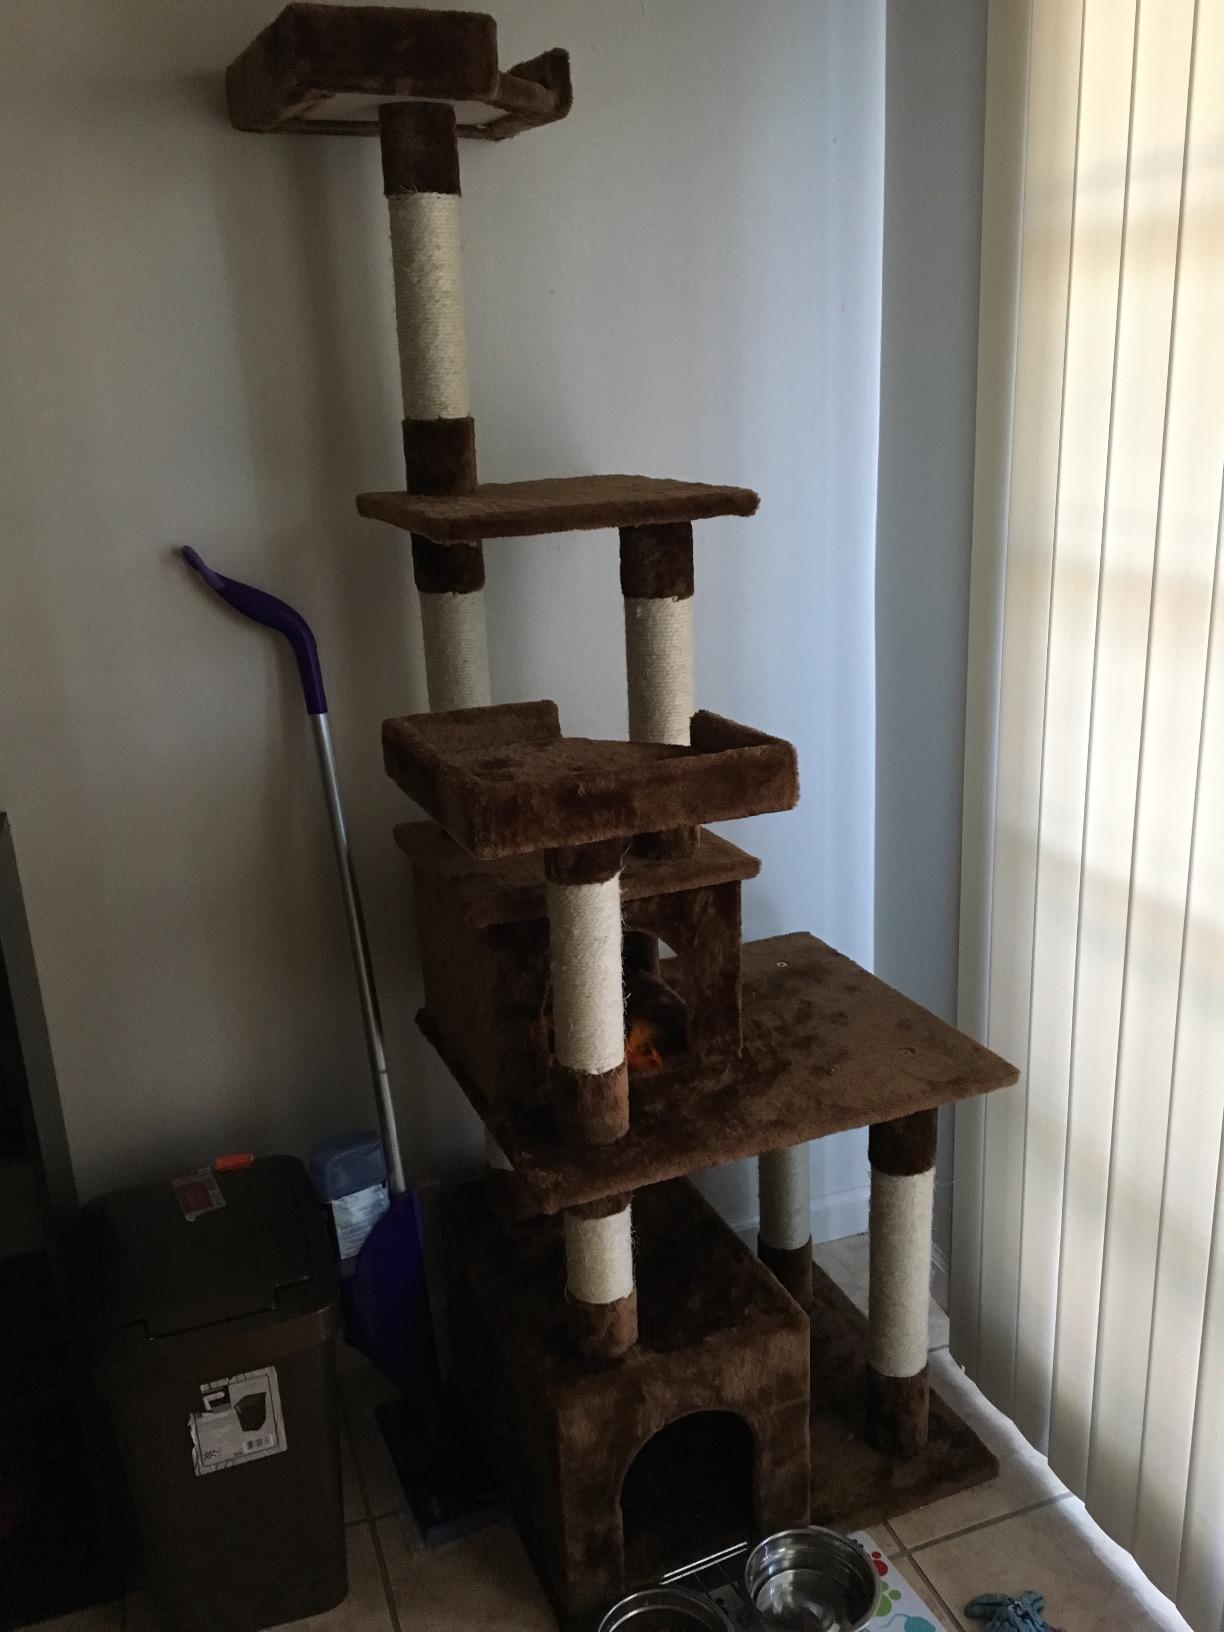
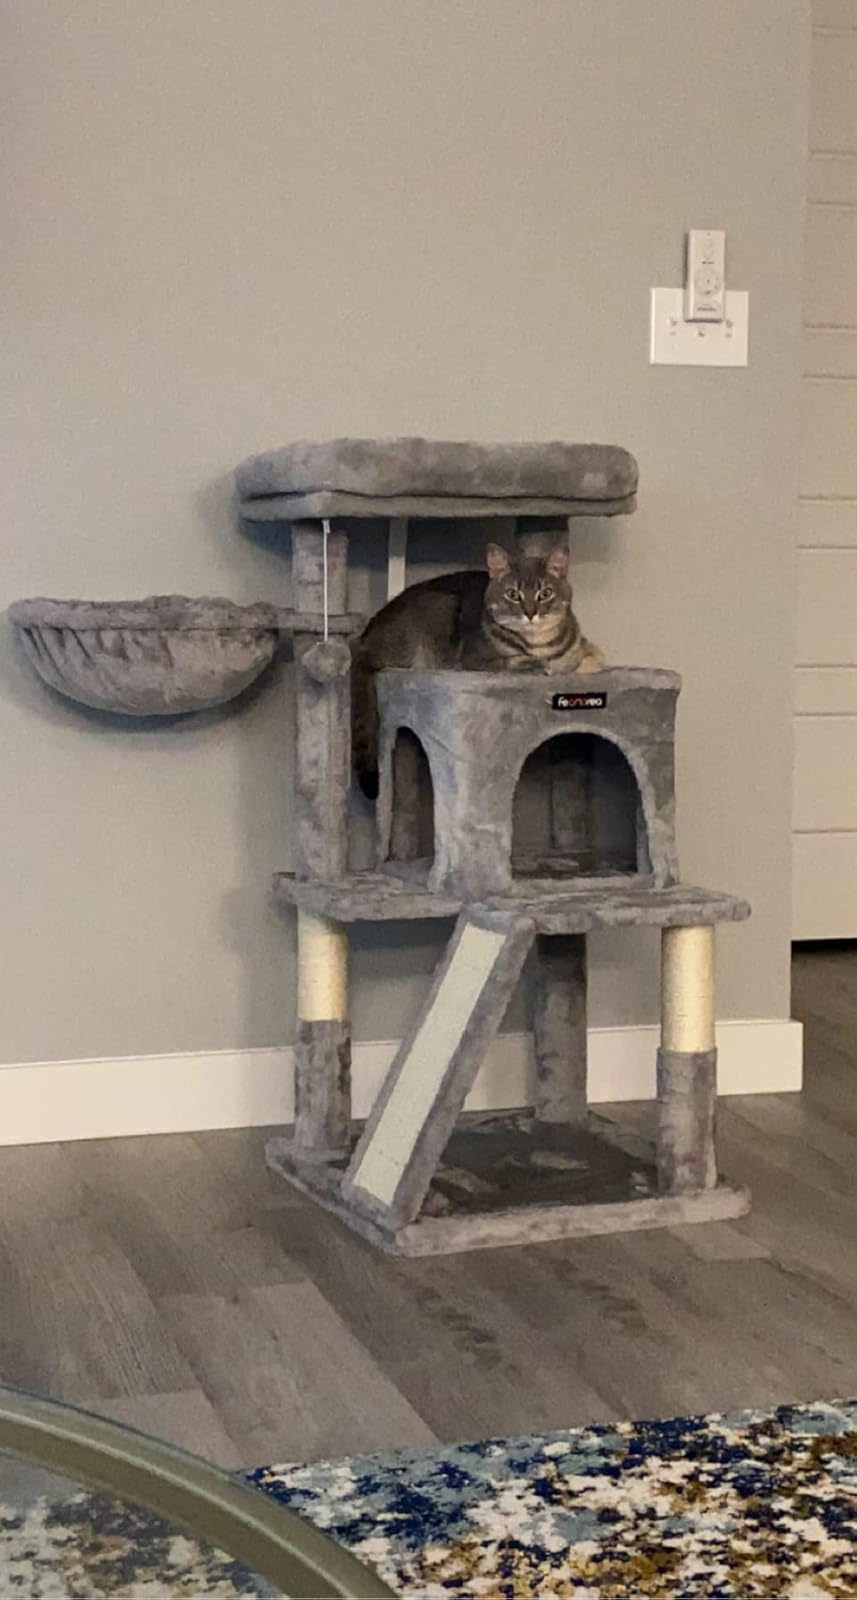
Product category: items_cat tree
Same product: no